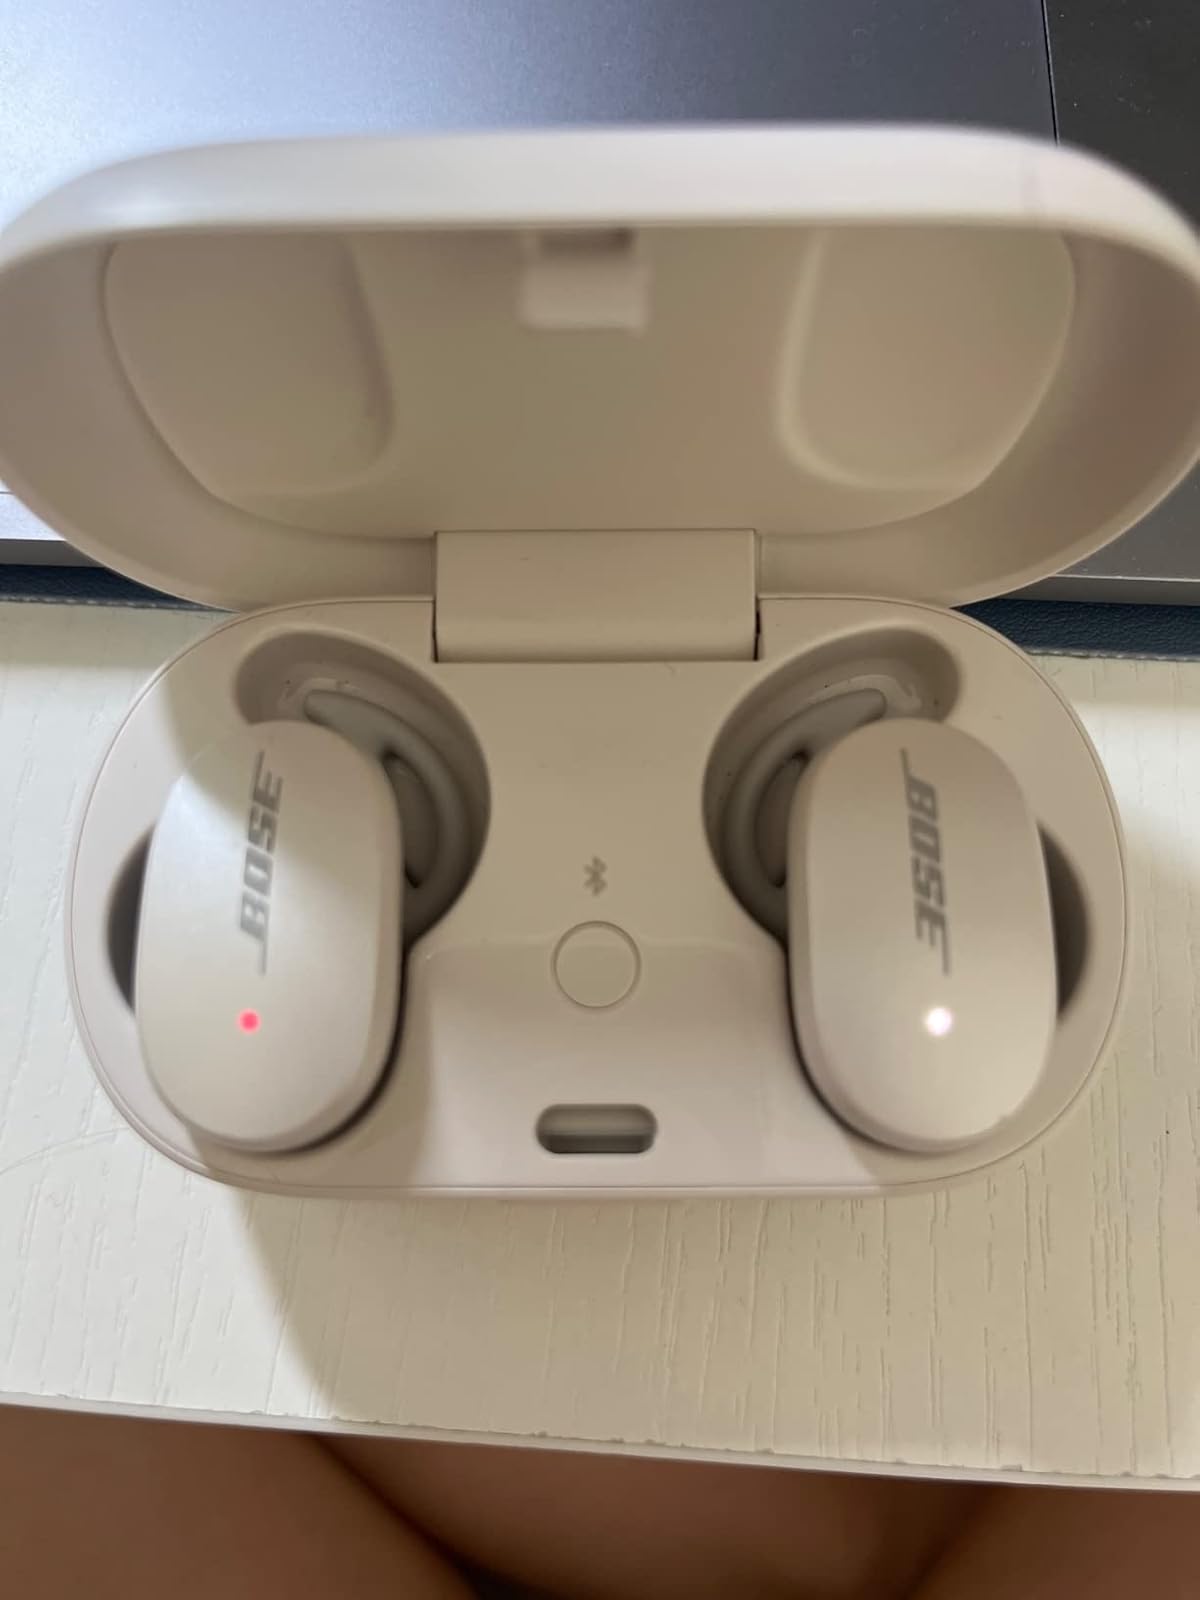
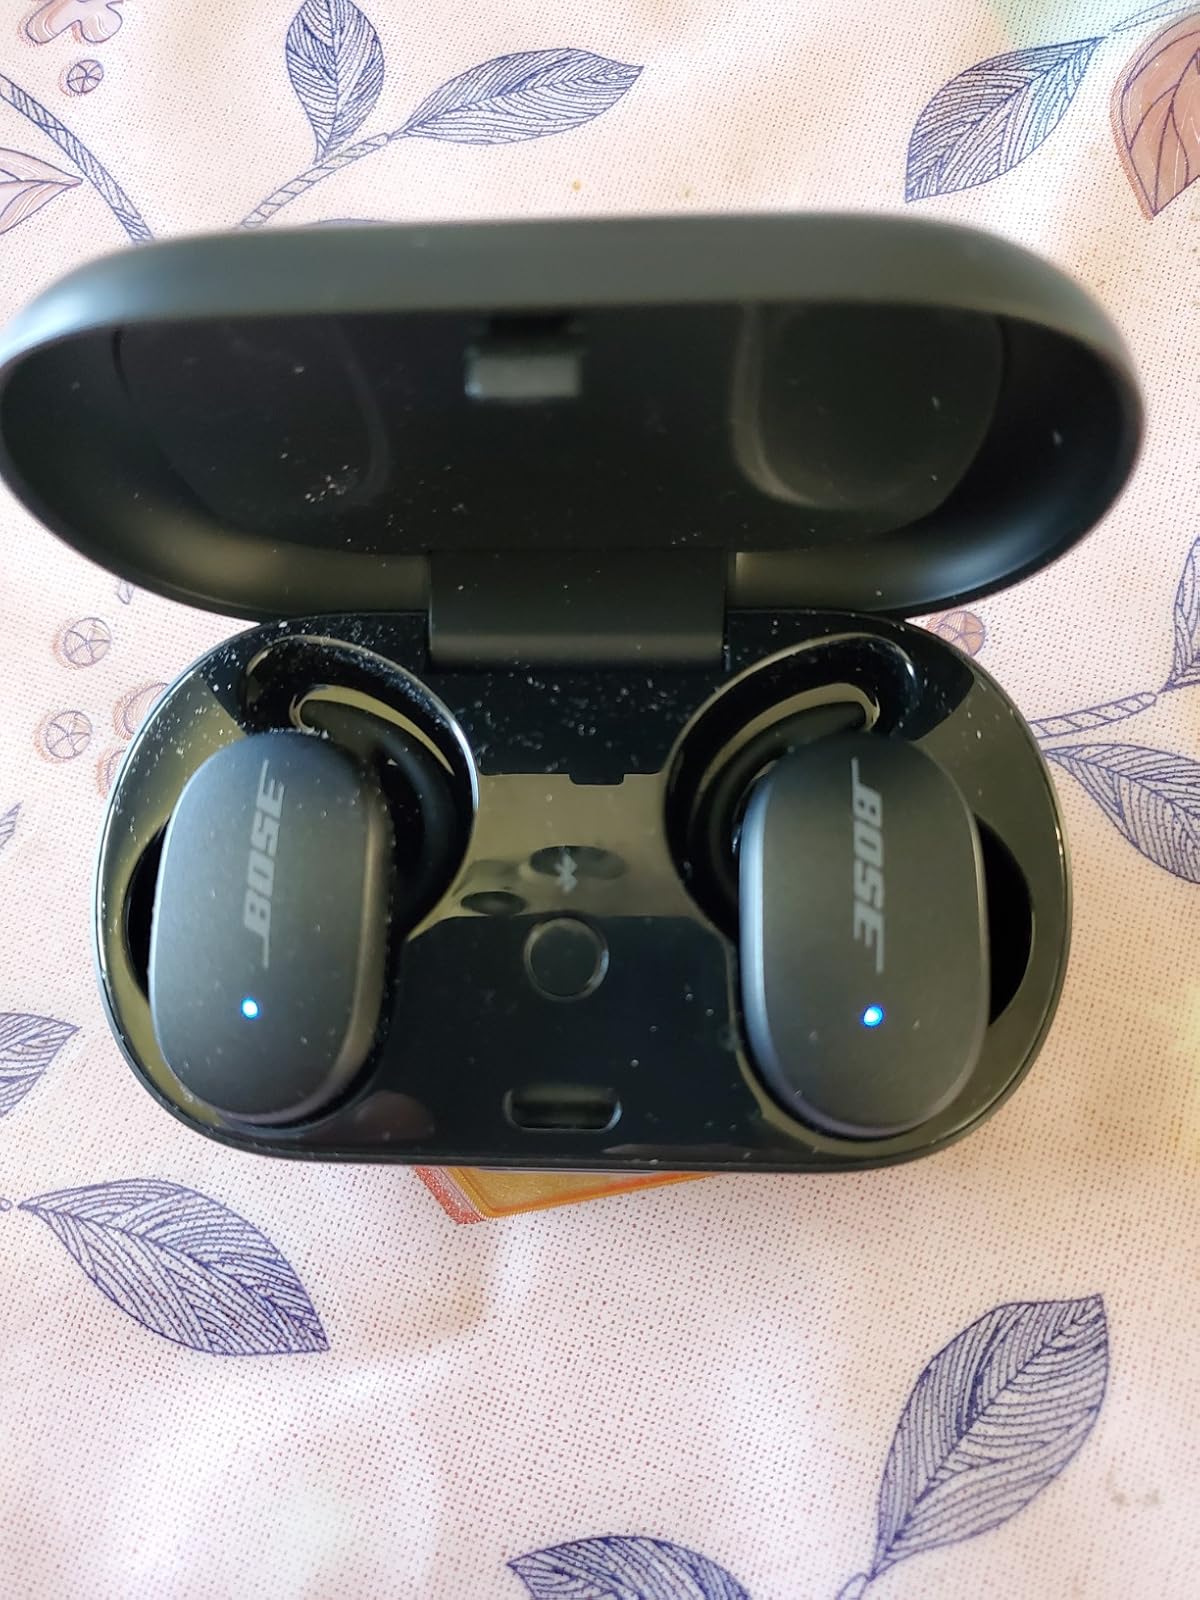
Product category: earbuds
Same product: no